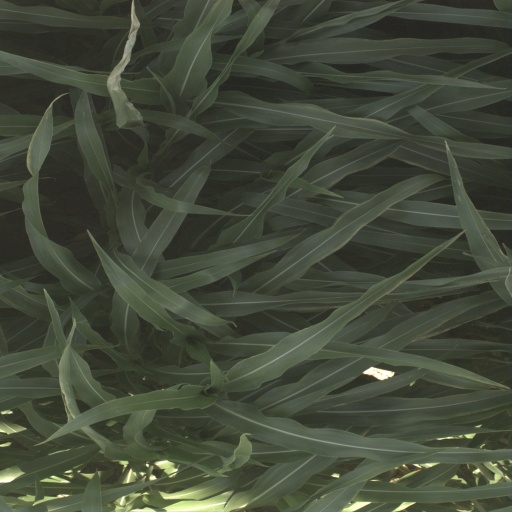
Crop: sorghum